Federasie van Afrikaanse Kultuurvereniginge

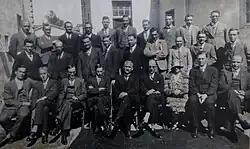
The organising committee of the FAK in 1929

In the twenties and thirties Afrikaners began to organise culturally in a variety of institutions. Despite severe political divisions among Afrikaners from the earliest times, a need was expressed for a form of cultural unity. Although the ideal of political unity remained out of reach for the time being, Afrikaners were able to achieve cultural cohesion to a large extent.